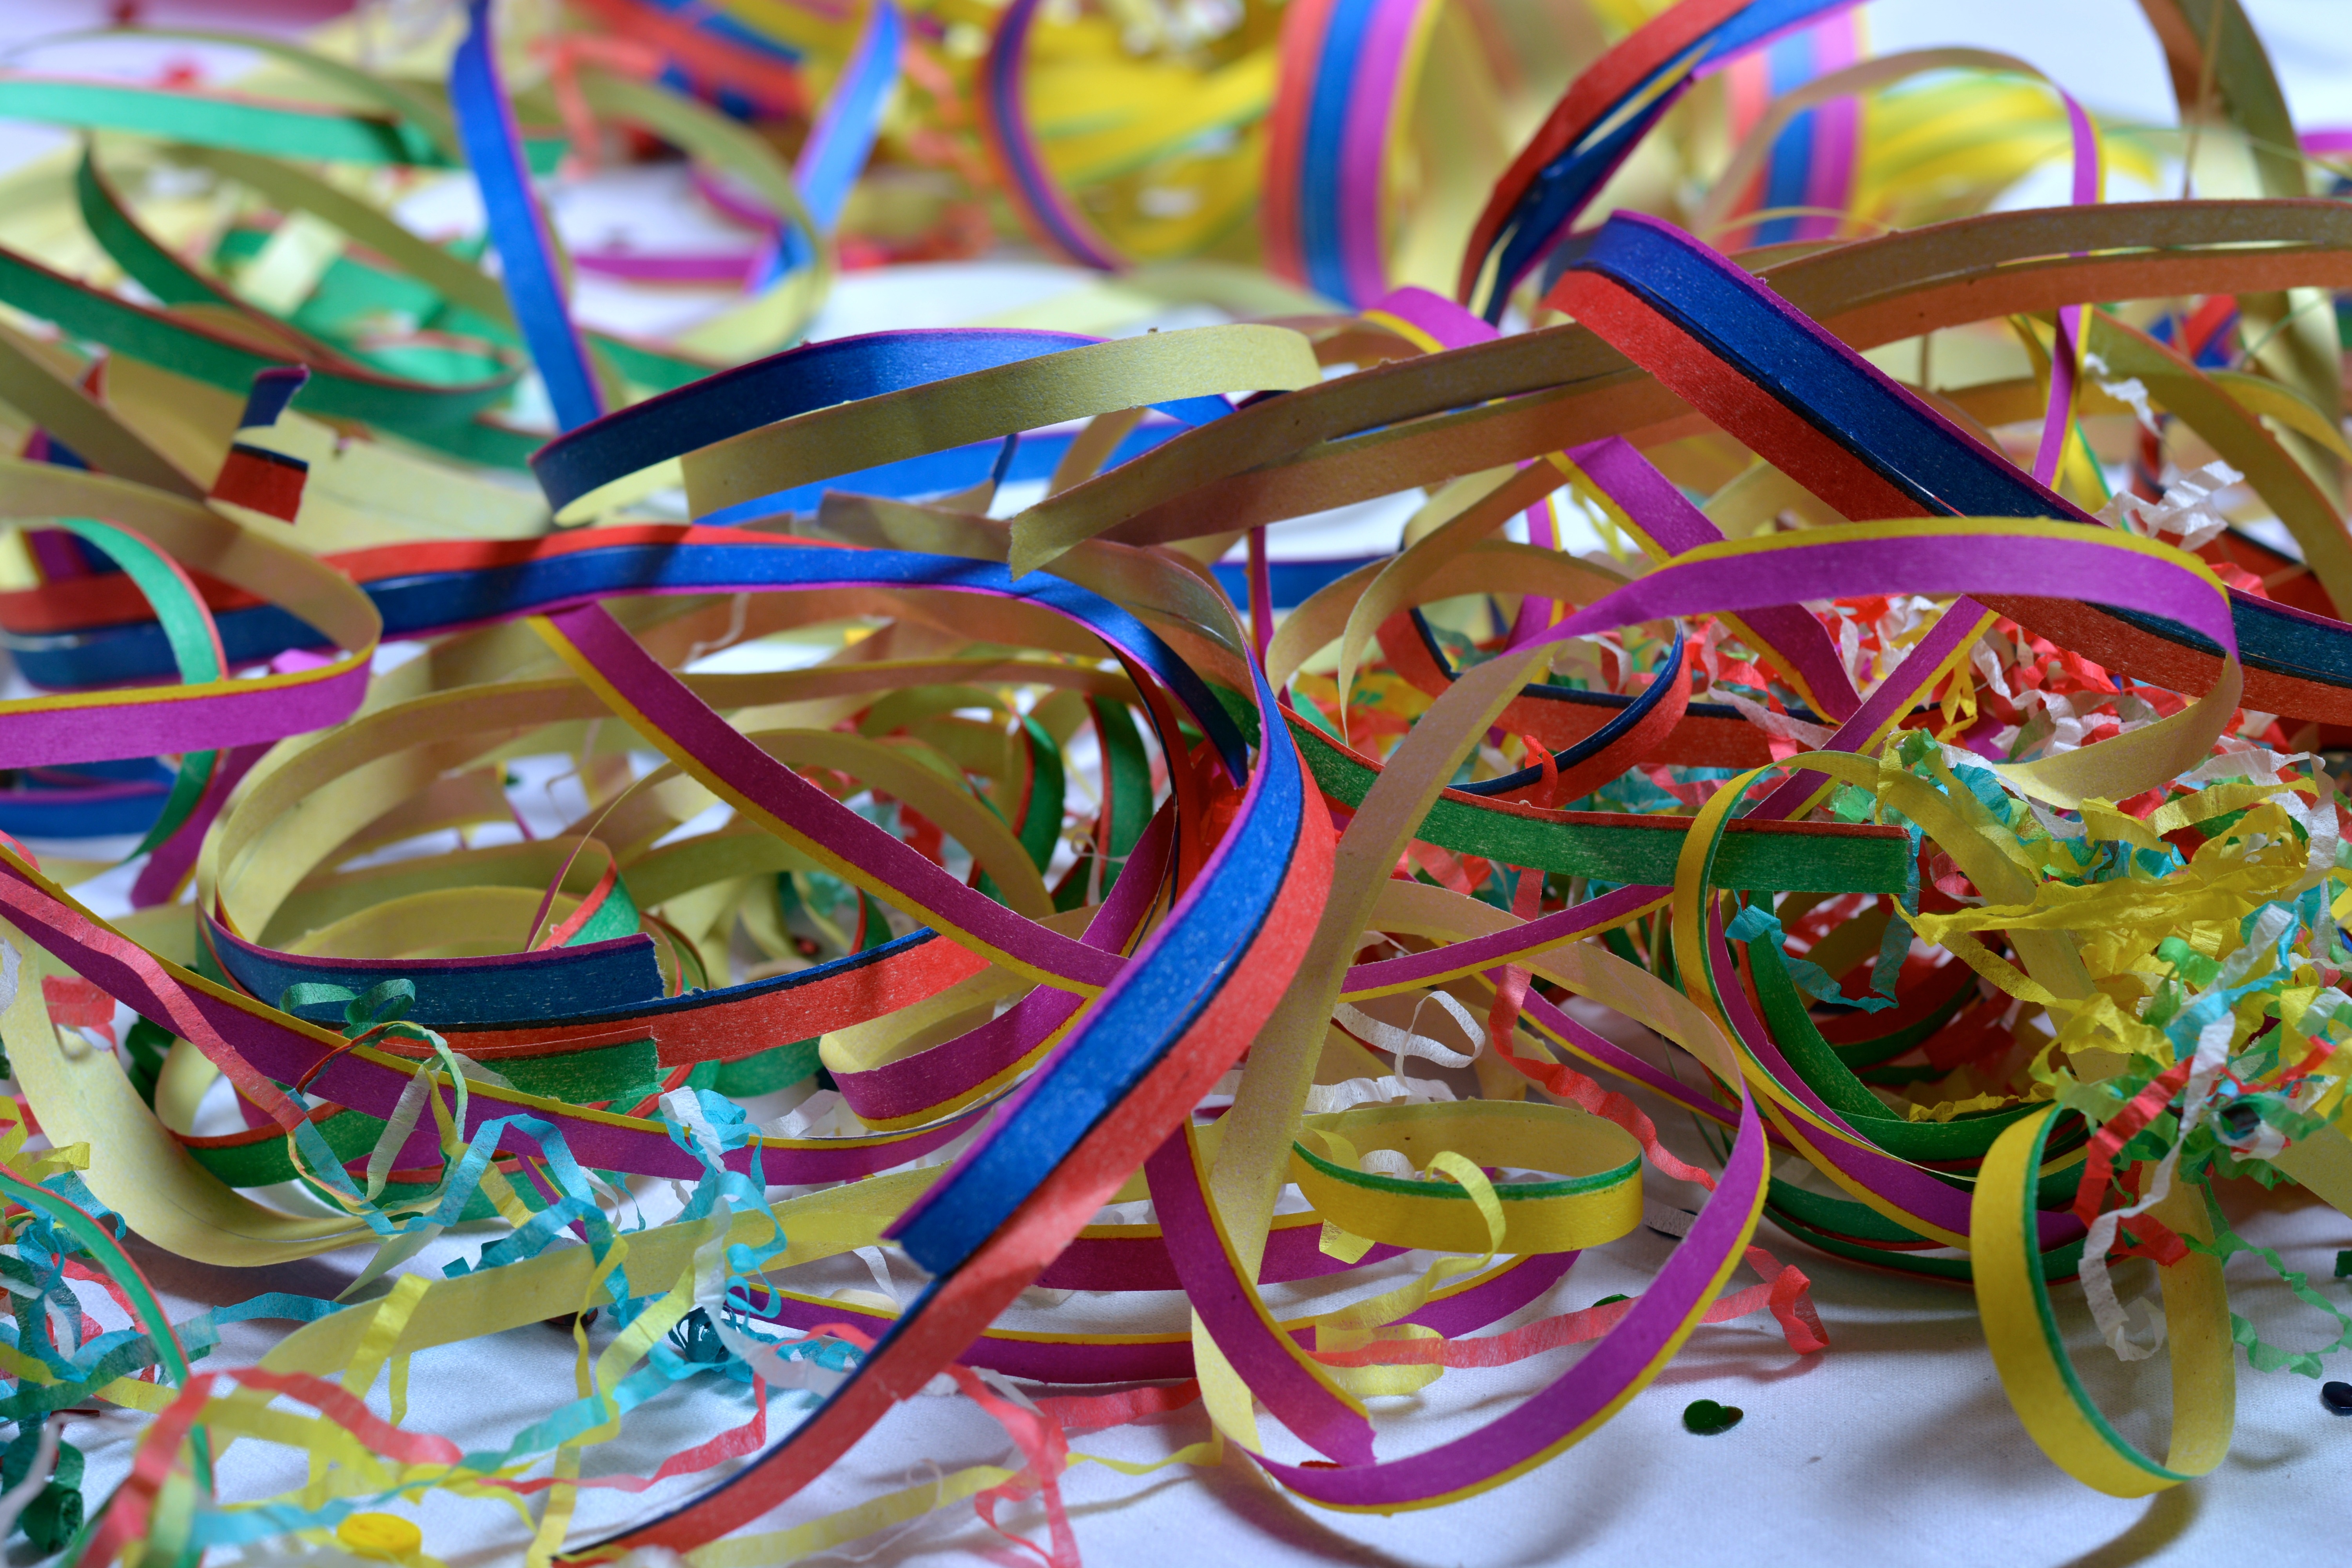
wheel, flower, food, carnival, color, toy, confetti, art